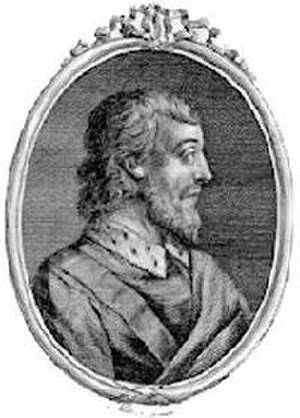
Malcolm 1. af Skotland
Malcolm 1. var konge af Skotland fra 943 til sin død. Han var søn af Donald 2. og overtog tronen efter sin fætter Konstantin, da denne abdicerede og gik i kloster.